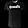
Label: T - shirt / top